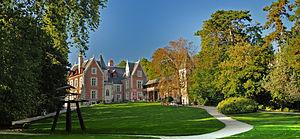
Le Château du Clos Lucé Vue extérieure
Léonard de Vinci, né le 15 avril 1452 à Vinci et mort le 2 mai 1519 à Amboise, est un peintre italien et un homme d'esprit universel, à la fois artiste, organisateur de spectacles et de fêtes, scientifique, ingénieur, inventeur, anatomiste, peintre, sculpteur, architecte, urbaniste, botaniste, musicien, poète, philosophe et écrivain.